Mehr Khalid Mahmood Sargana

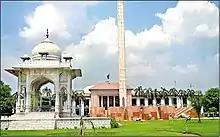
Beautiful view of Punjab Assembly Lahore - panoramio.jpg

Mehr Khalid Mahmood Sargana is a Pakistani politician who was a Member of the Provincial Assembly of the Punjab, from 2002 to May 2018.